Cuckoo

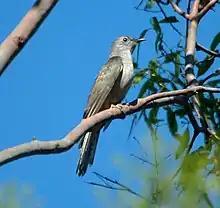
of the brush cuckoo

The parasitic cuckoos are generally not recorded as participating in mixed-species feeding flocks, although some studies in eastern Australia found several species participated in the nonbreeding season, but were mobbed and unable to do so in the breeding season. Ground cuckoos of the genus "Neomorphus" are sometimes seen feeding in association with army ant swarms, although they are not obligate ant followers, as are some antbirds. The anis are ground feeders that follow cattle and other large mammals when foraging. In a similar fashion to cattle egrets, they snatch prey flushed by the cattle, so enjoy higher foraging success rates in this way.